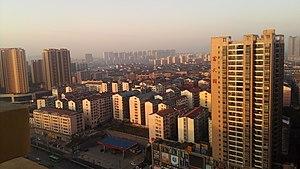
Jingmen est une ville du centre de la province du Hubei en Chine.